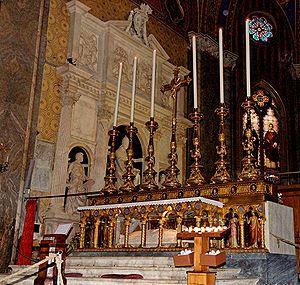
Catherine Benincasa, en religion Catherine de Sienne, née le 25 mars 1347 à Sienne, en Toscane, et décédée le 29 avril 1380 à 33 ans à Rome, est une tertiaire dominicaine mystique, qui a exercé une grande influence sur l'Église catholique. Elle est déclarée sainte et docteur de l'Église.